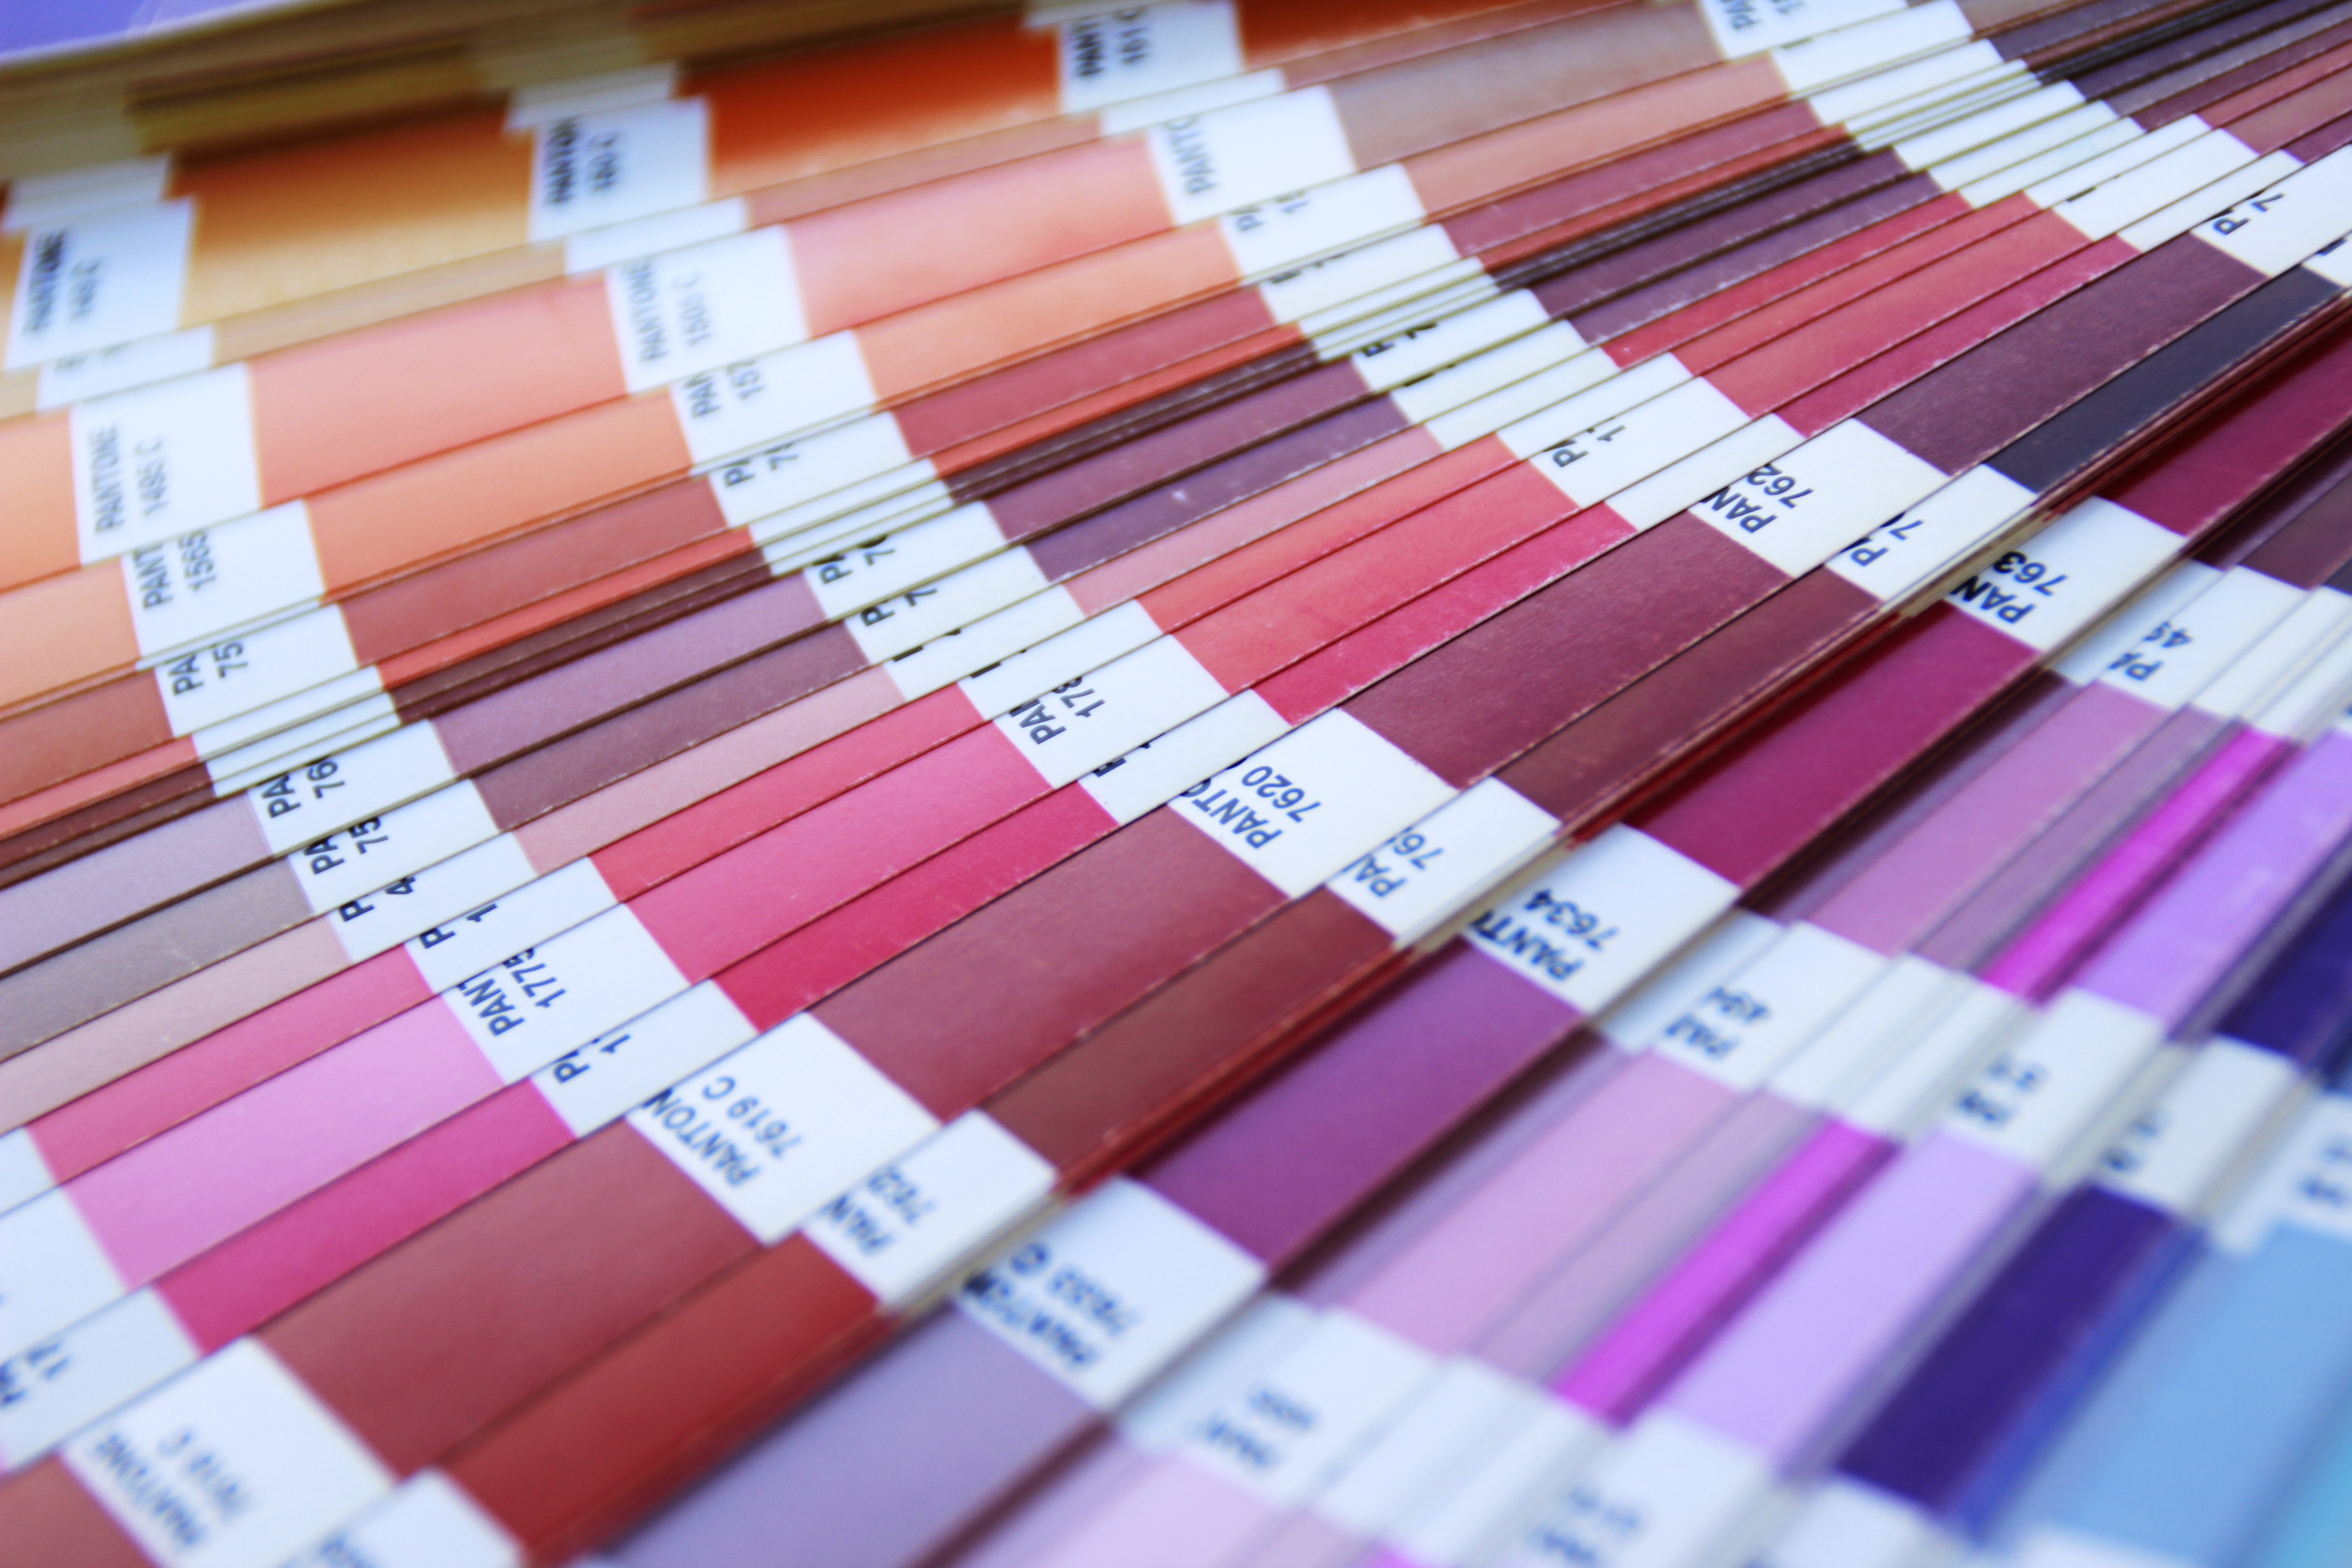
writing, line, color, pink, close up, pantone, swatches, nuance